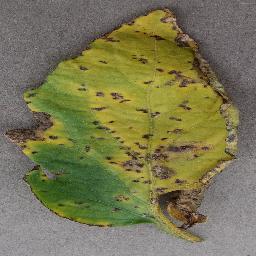
Label: Tomato___Bacterial_spot